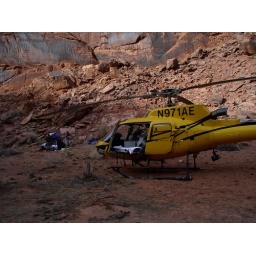
St. Mary's CareFlight in their back up ship with a base jump gone bad.  The scene is in Canyonlands, Utah